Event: Nepal Earthquake
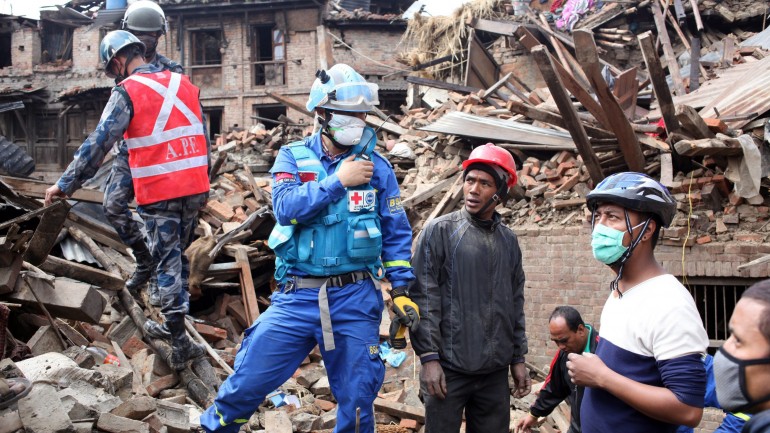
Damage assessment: damage